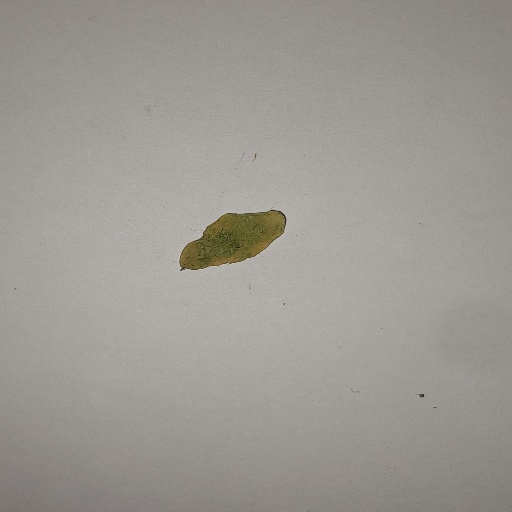
Species: Sojina
Leaf condition: Yellow Leaf